United Nations Security Council Resolution 1422

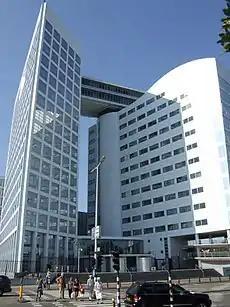
International Criminal Court in The Hague

United Nations Security Council resolution 1422, adopted unanimously on 12 July 2002, after noting the recent entry into force of the Rome Statute of the International Criminal Court, the Council granted immunity from prosecution by the International Criminal Court (ICC) to United Nations peacekeeping personnel from countries that were not party to the ICC.